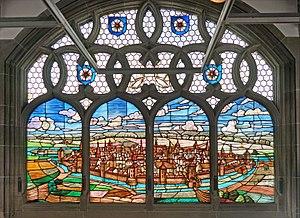
Haguenau, prononcé Hawenau en dialecte alsacien, est une commune française du département du Bas-Rhin. Sous-préfecture de département, elle fait partie de la région administrative Grand Est.